Flora and fauna of the Kerguelen Islands

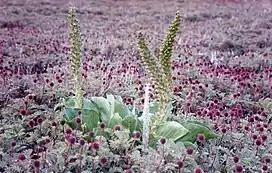
Kerguelen cabbage in a field of "Acaena".

The coastal regions, up to an altitude of about 50 m, are generally covered with low herbaceous vegetation, and are classified as tundra. Higher up, rocky ground dominates and the vegetation is rarer, limited to scattered tufts and mosses and lichens.